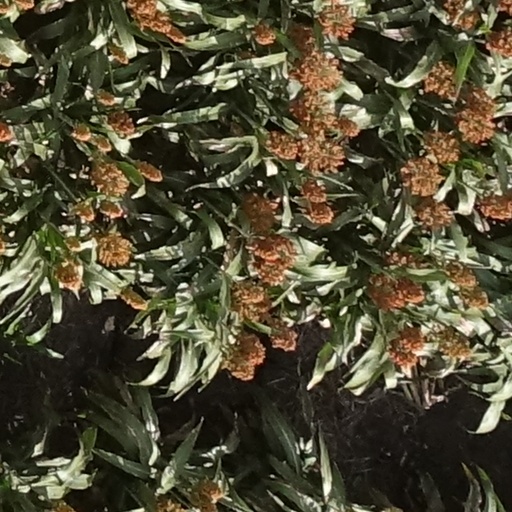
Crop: sorghum